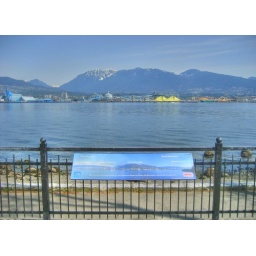
A blue sky kodak moment at the edge of Brockton Point in Stanley Park.